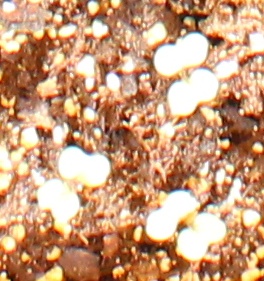
Label: Canola